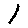
Label: 1